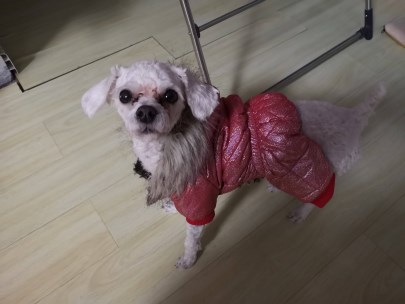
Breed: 7449-n000128-teddy